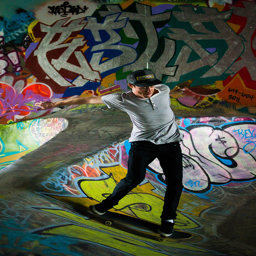
a guy is skateboarding on a colorful ramp
A boy skating on his skateboard with grafiti in the background.
A man who is riding on a skateboard
a skateboarder riding in a skateboard park area that is made of cement and has graffiti writing all over the walls and ramps.
MAN ON SKATE BOARD SURROUNDED BY COLORFUL GRAFFITI